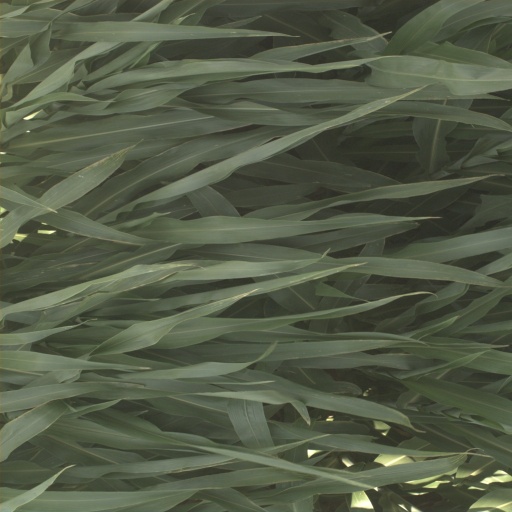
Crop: sorghum